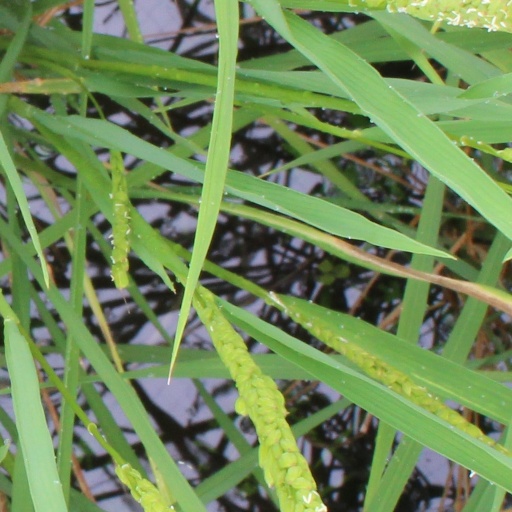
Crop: rice